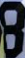
Number: 8